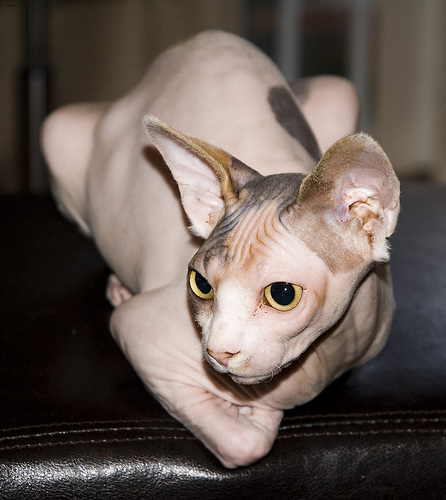
Animal: cat
Breed: Sphynx